History of Texas Tech University

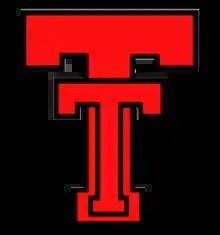
Original Double T

Construction of the college campus began on November 1, 1924. Ten days later, the cornerstone of the Administration Building was laid in front of a crowd of twenty thousand people. Governor Pat Neff, Amon G. Carter, Reverend E. E. Robinson, Colonel Ernest O. Thompson, and Representative R. M. Chitwood spoke at the event. With an enrollment of 914 students—both men and women—Texas Technological College opened for classes on October 1, 1925. It was originally composed of four schools—Agriculture, Engineering, Home Economics, and Liberal Arts.